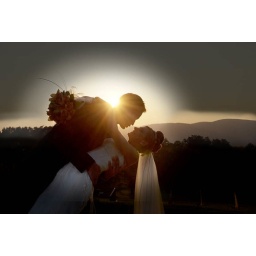
Sun set over the bear mountain